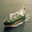
Label: ship